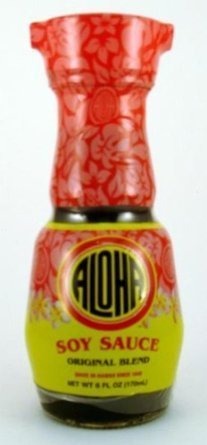
Item Name: Aloha Soy A Dispenser, 6-Ounce Units (Pack of 12)
Bullet Point 1: Pack of twelve, 6-ounce units (total of 72 ounces)
Bullet Point 2: Aloha Shoyu soy dispenser
Value: 12.0
Unit: Count

Price: 12